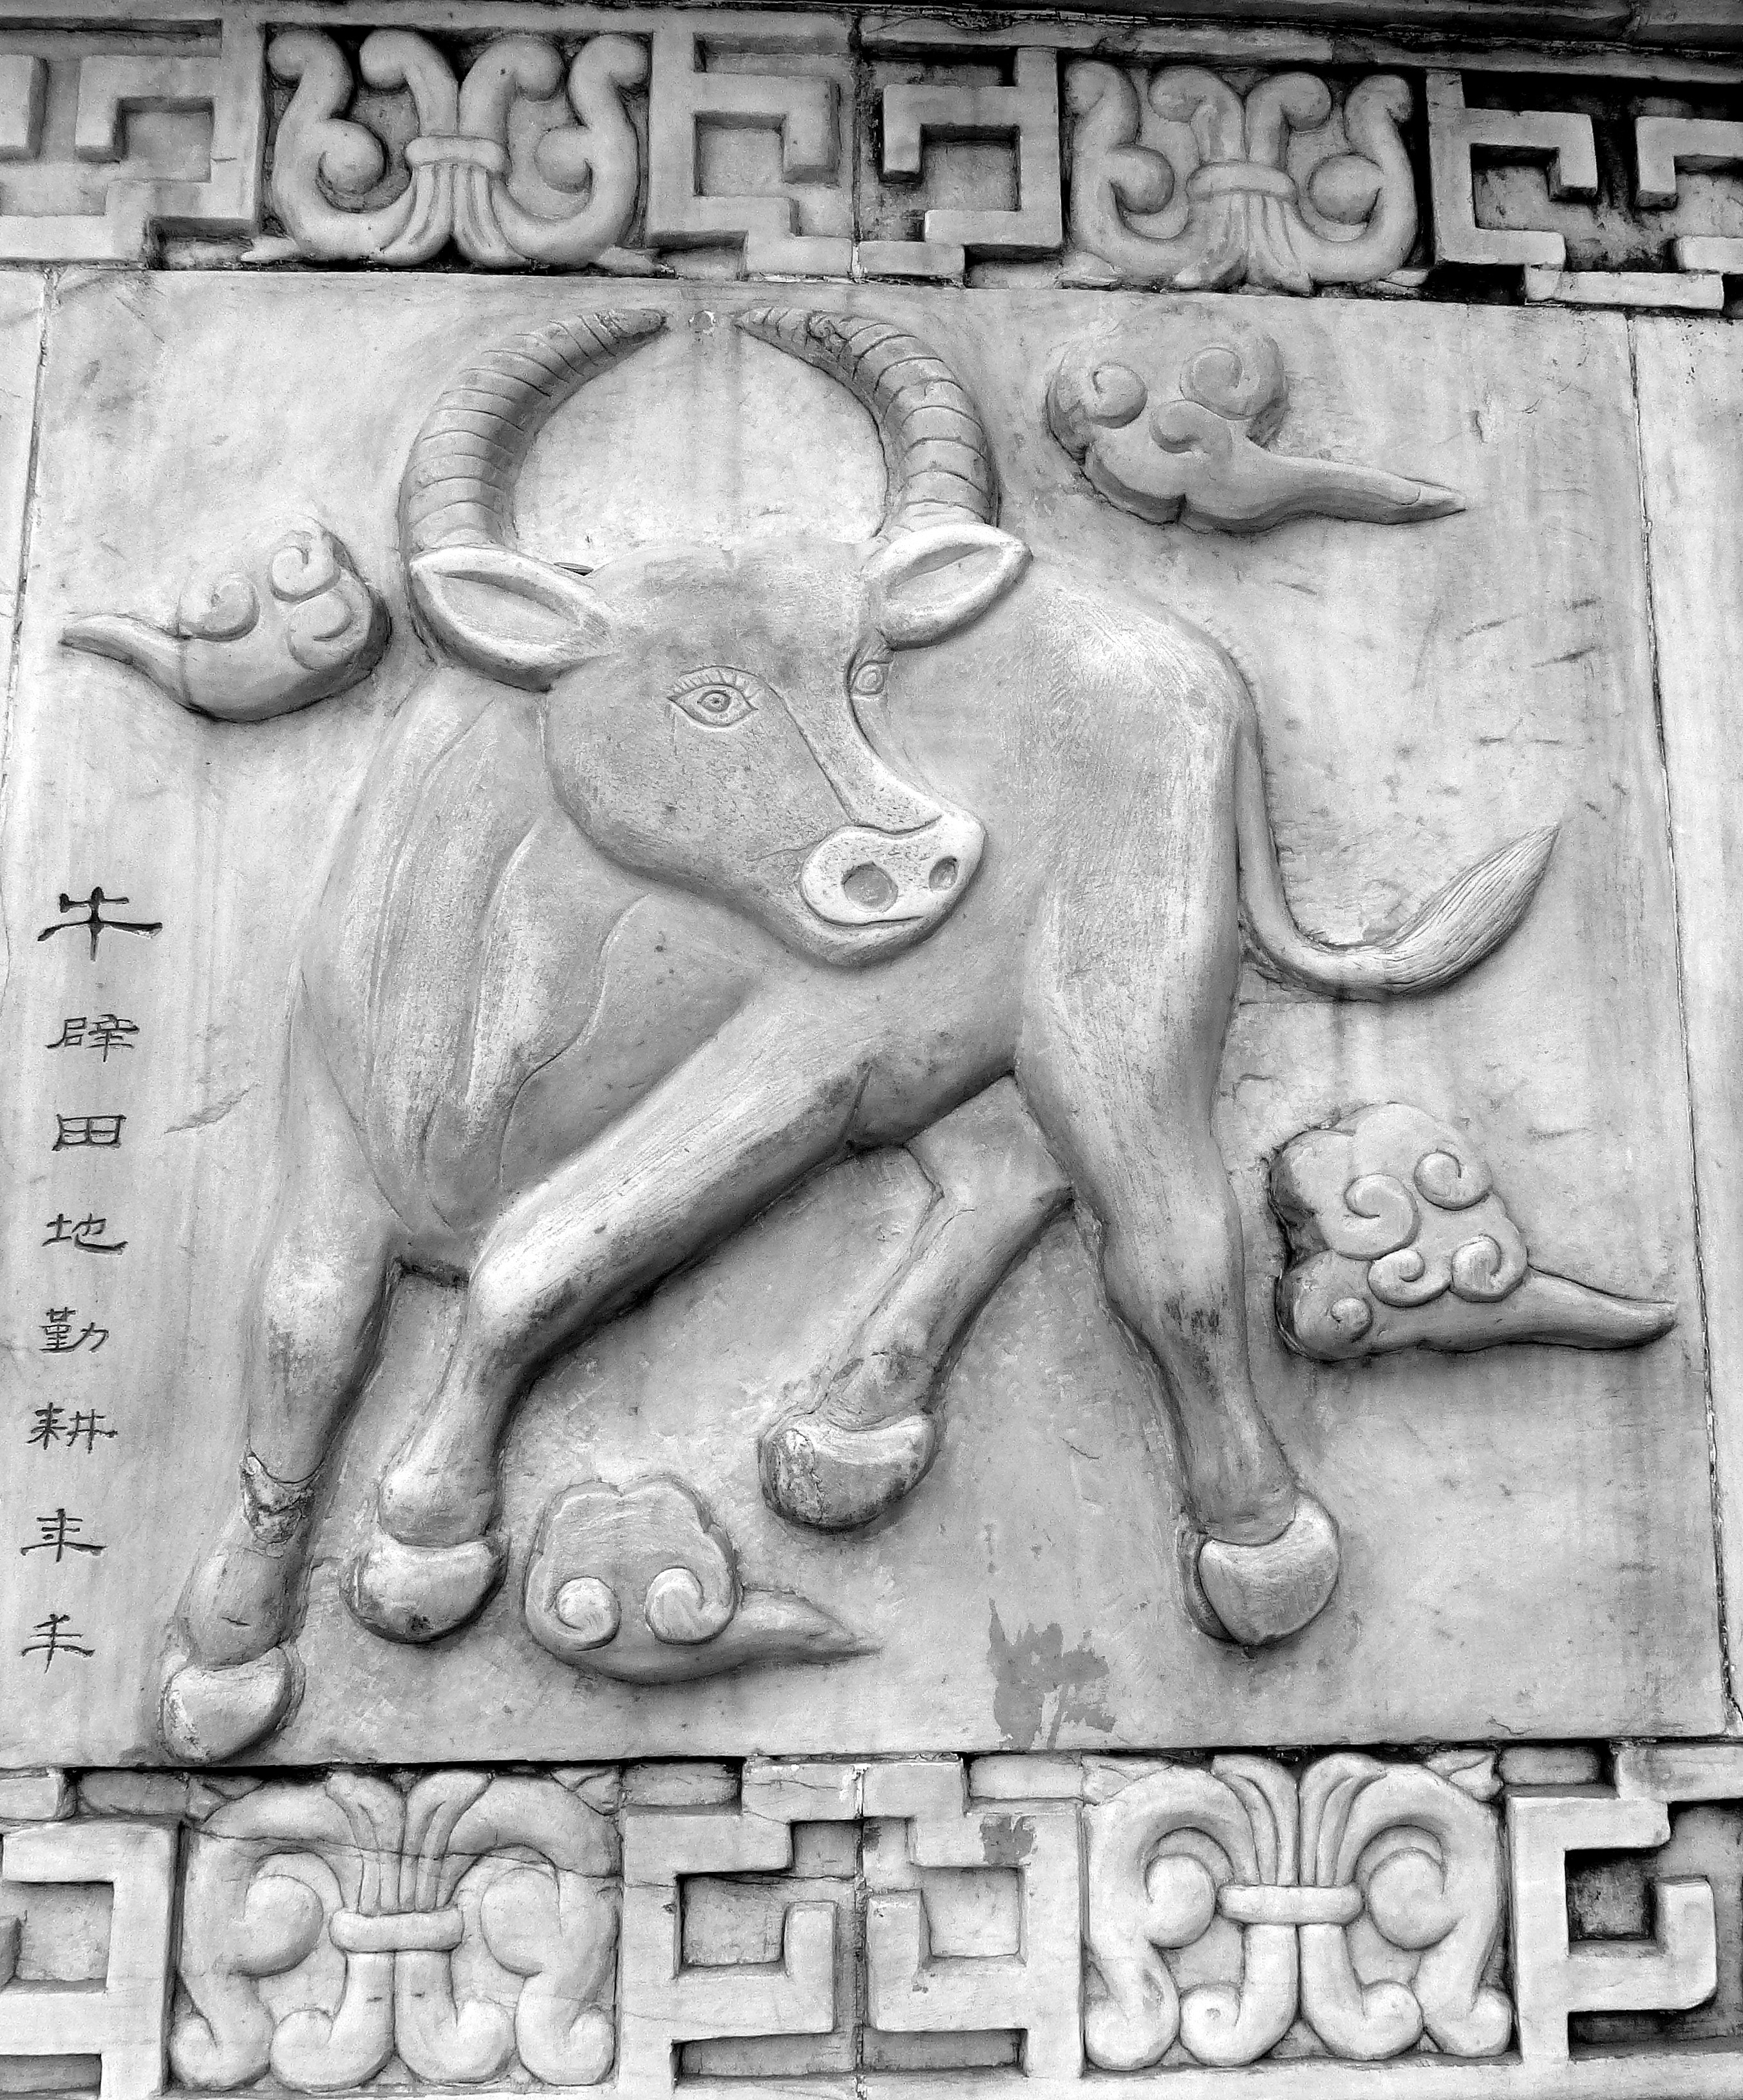
black and white, monument, chinese, symbol, monochrome, art, sketch, drawing, eastern, carving, relief, china, symbols, mythology, ox, stone carving, monochrome photography, taoism, ancient history